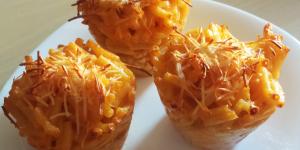
muffins de macarrones con queso